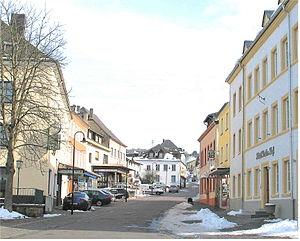
Perl est une commune allemande du Land de Sarre située dans l’arrondissement de Merzig-Wadern.